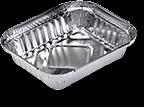
Waste category: metal